Chris Jagger

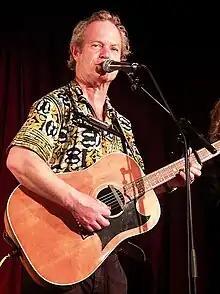
Jagger performing in Strasbourg in 2013

Jagger was born into a middle-class family in Dartford, Kent. His father, Basil Fanshawe "Joe" Jagger (13 April 1913 – 11 November 2006), was a teacher. His mother, Eva Ensley Mary (née Scutts; 6 April 1913 – 18 May 2000), was born in New South Wales, Australia to English parents, and was a hairdresser.